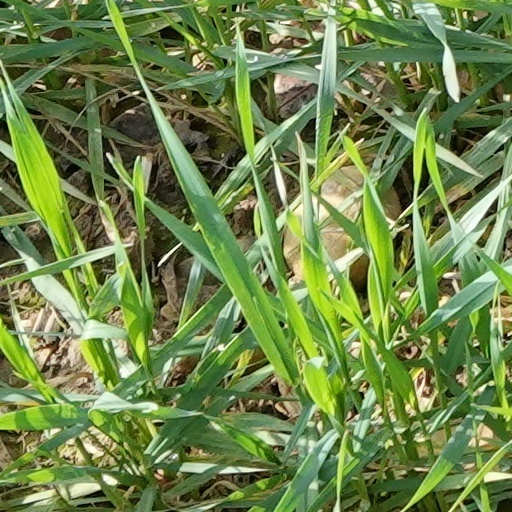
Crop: wheat